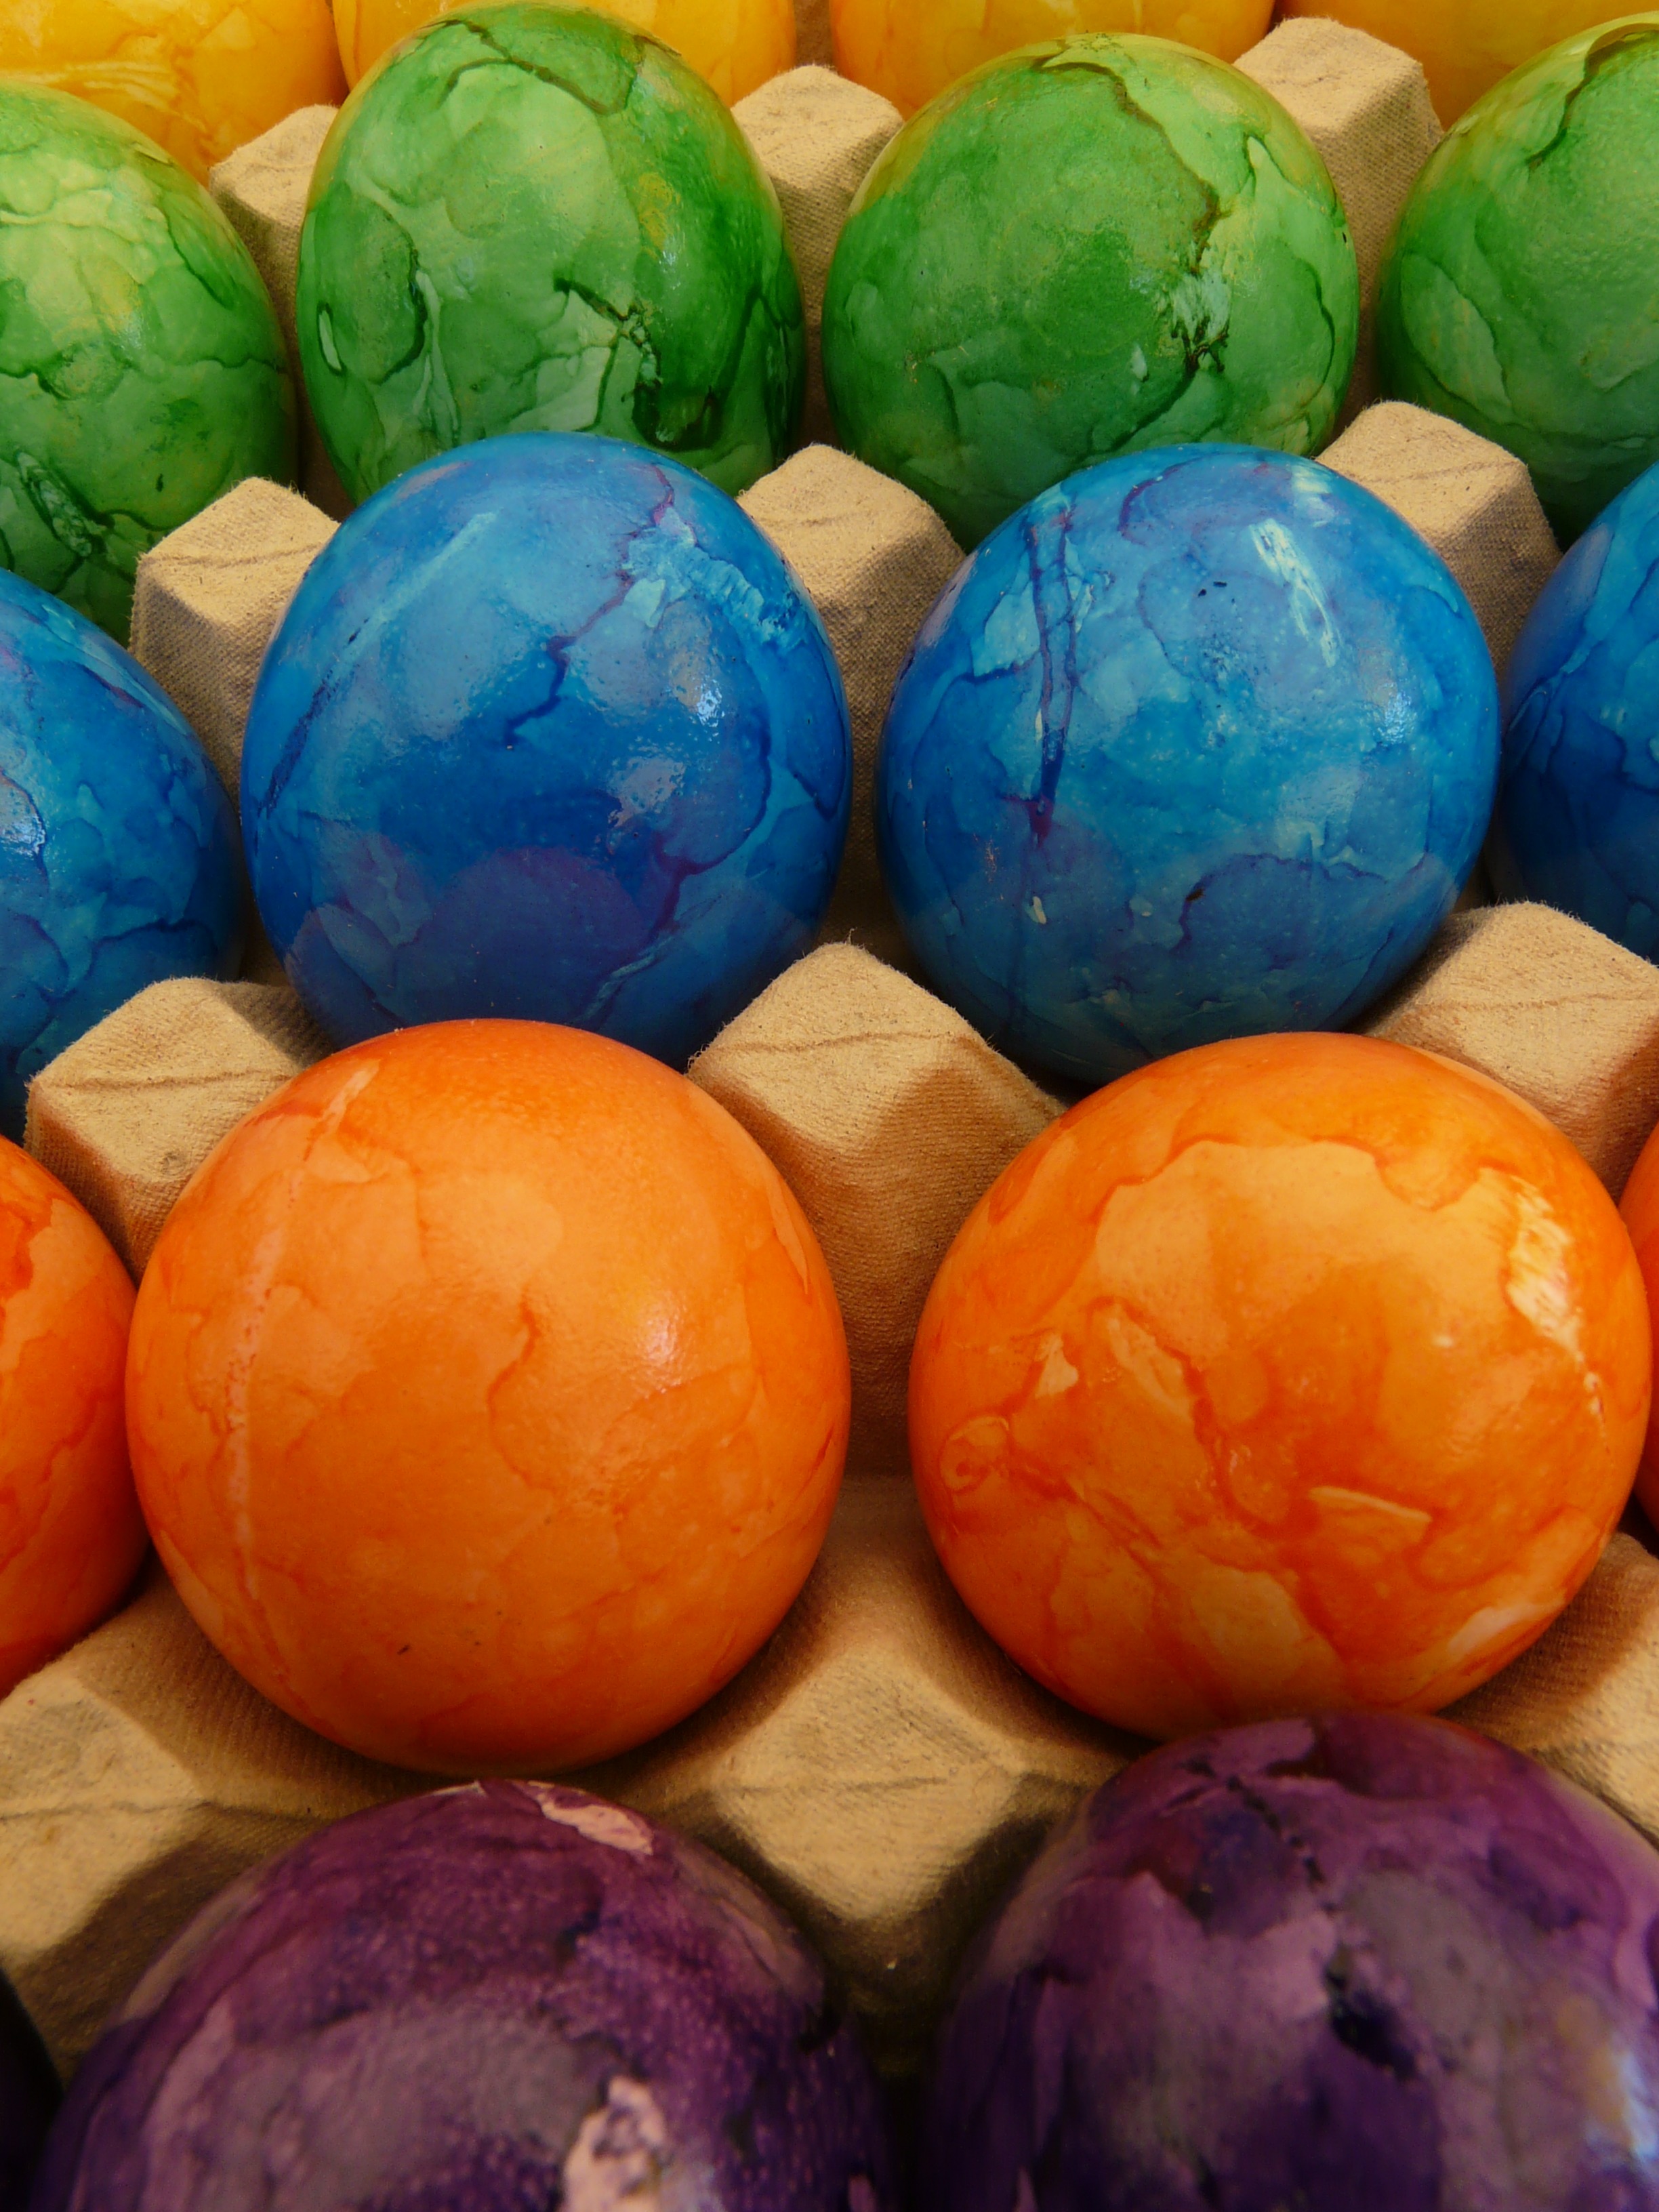
food, produce, color, colorful, easter, easter eggs, easter egg